Montalvo Arts Center

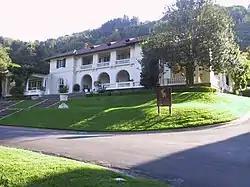
Villa Montalvo

The Montalvo Arts Center is a non-profit center for the arts in Saratoga, California, United States. Open to the public, Montalvo comprises a cultural and arts center, a park, hiking trails and the historic Villa Montalvo, an Italian Mediterranean Revival mansion nestled in the foothills of the Santa Cruz Mountains. The mansion and estate were constructed from 1912 to 1914 by California statesman and businessman James Duval Phelan. After Phelan's death, the entire estate was donated to California as a park and then a cultural and arts center as it exists today. The arts center maintains the estate in partnership with Santa Clara County. The mansion is a historic landmark, and in 1978 it was awarded inclusion in the National Register of Historic Places.